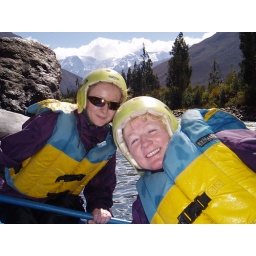
Inca Trail 2005_517 Glasgow girls fooling about in boats